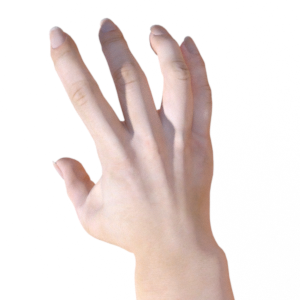
Label: paper